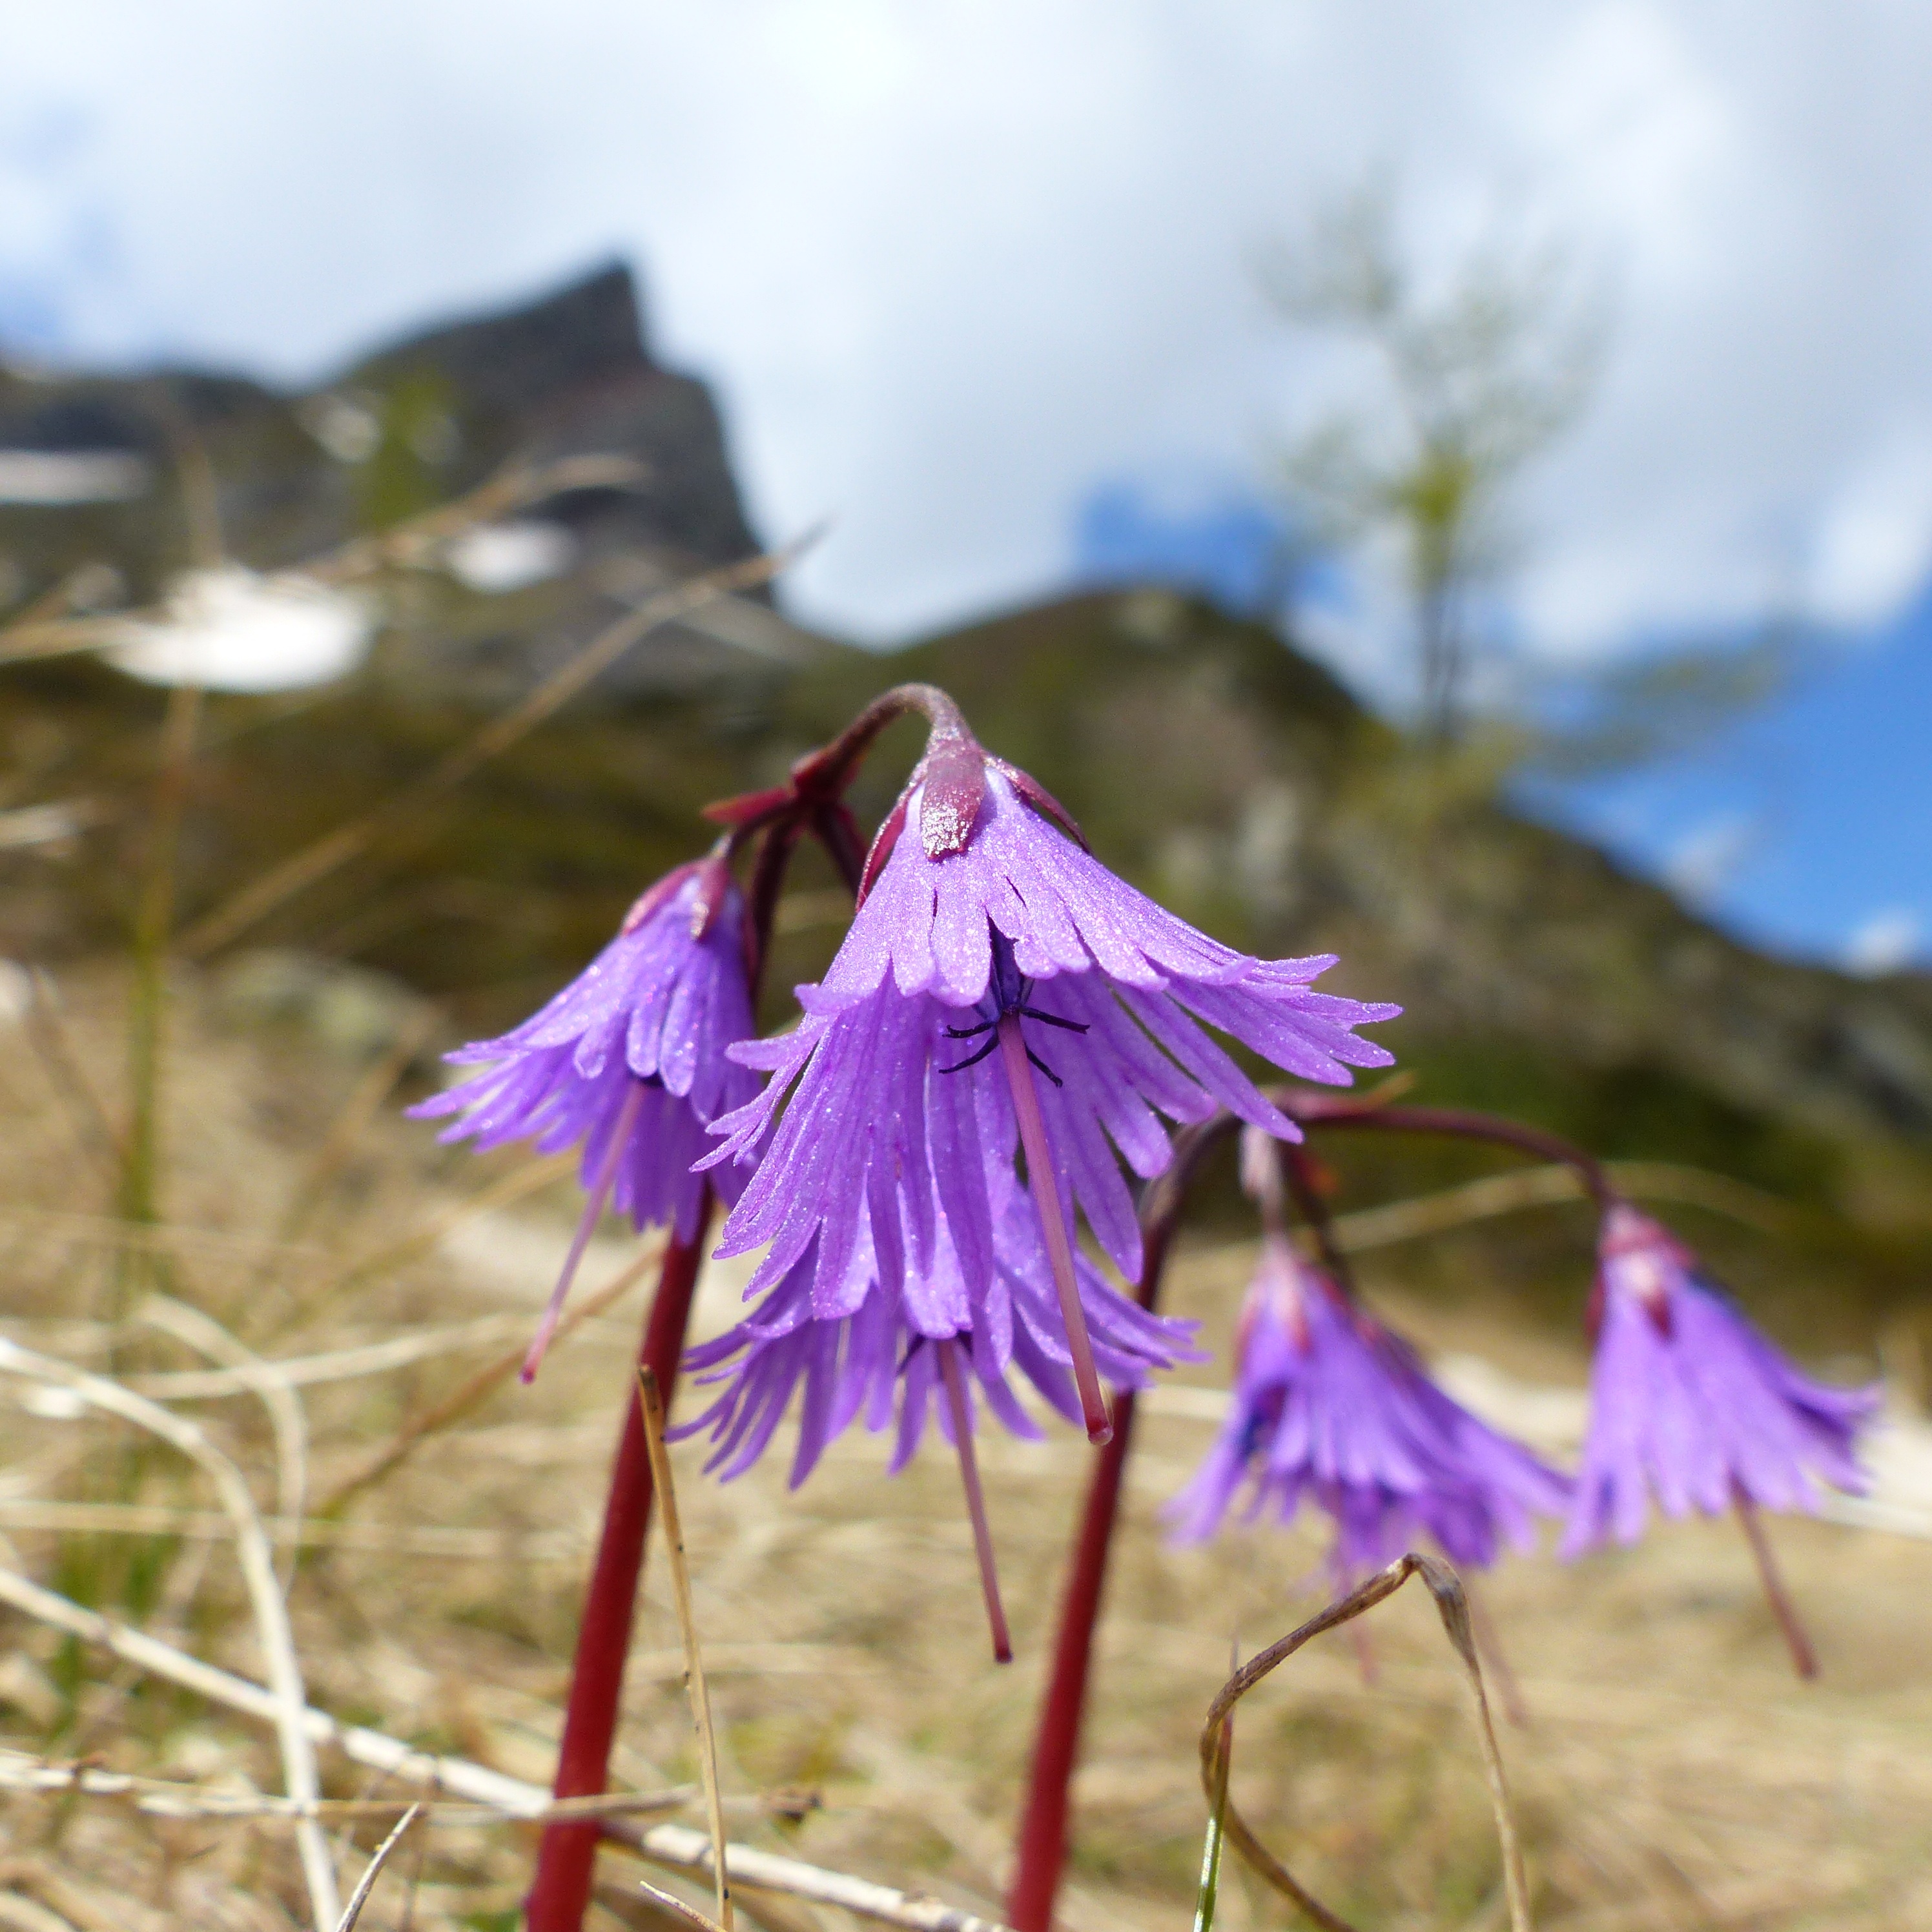
nature, blossom, mountain, plant, meadow, leaf, flower, purple, macro, autumn, botany, blue, flora, wildflower, macro photography, flowering plant, land plant